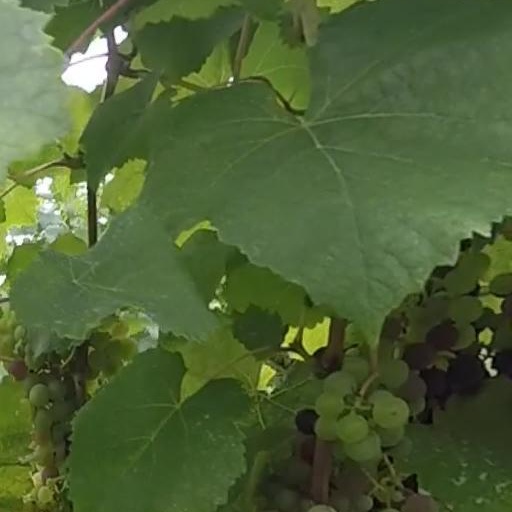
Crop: grape